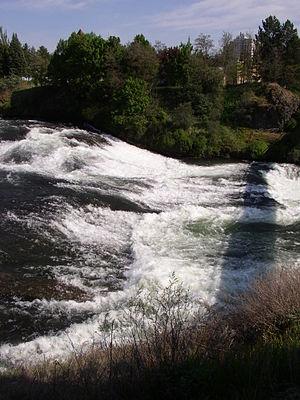
Un rotor est un mouvement tourbillonnaire de l'air associé à des ondes orographiques. Il est localisé sous la partie laminaire et peut donner lieu à des turbulences extrêmement violentes qui peuvent briser un aéronef. Il est souvent matérialisé par des cumulus fractus.